Mount Tate

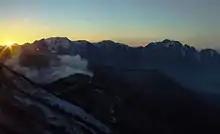
Mount Tate, Mount Bessan and Mount Tsurugi seen from Mount Kashimayari at sunset

Mount Tate is the source of two rivers, both flowing to the Sea of Japan.